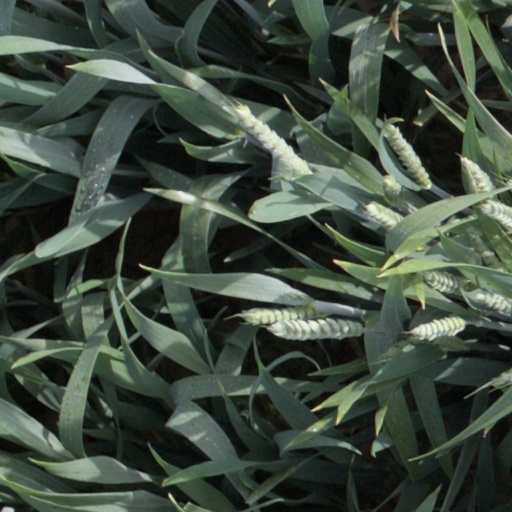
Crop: wheat